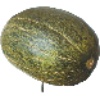
Label: melon_piel_de_sapo